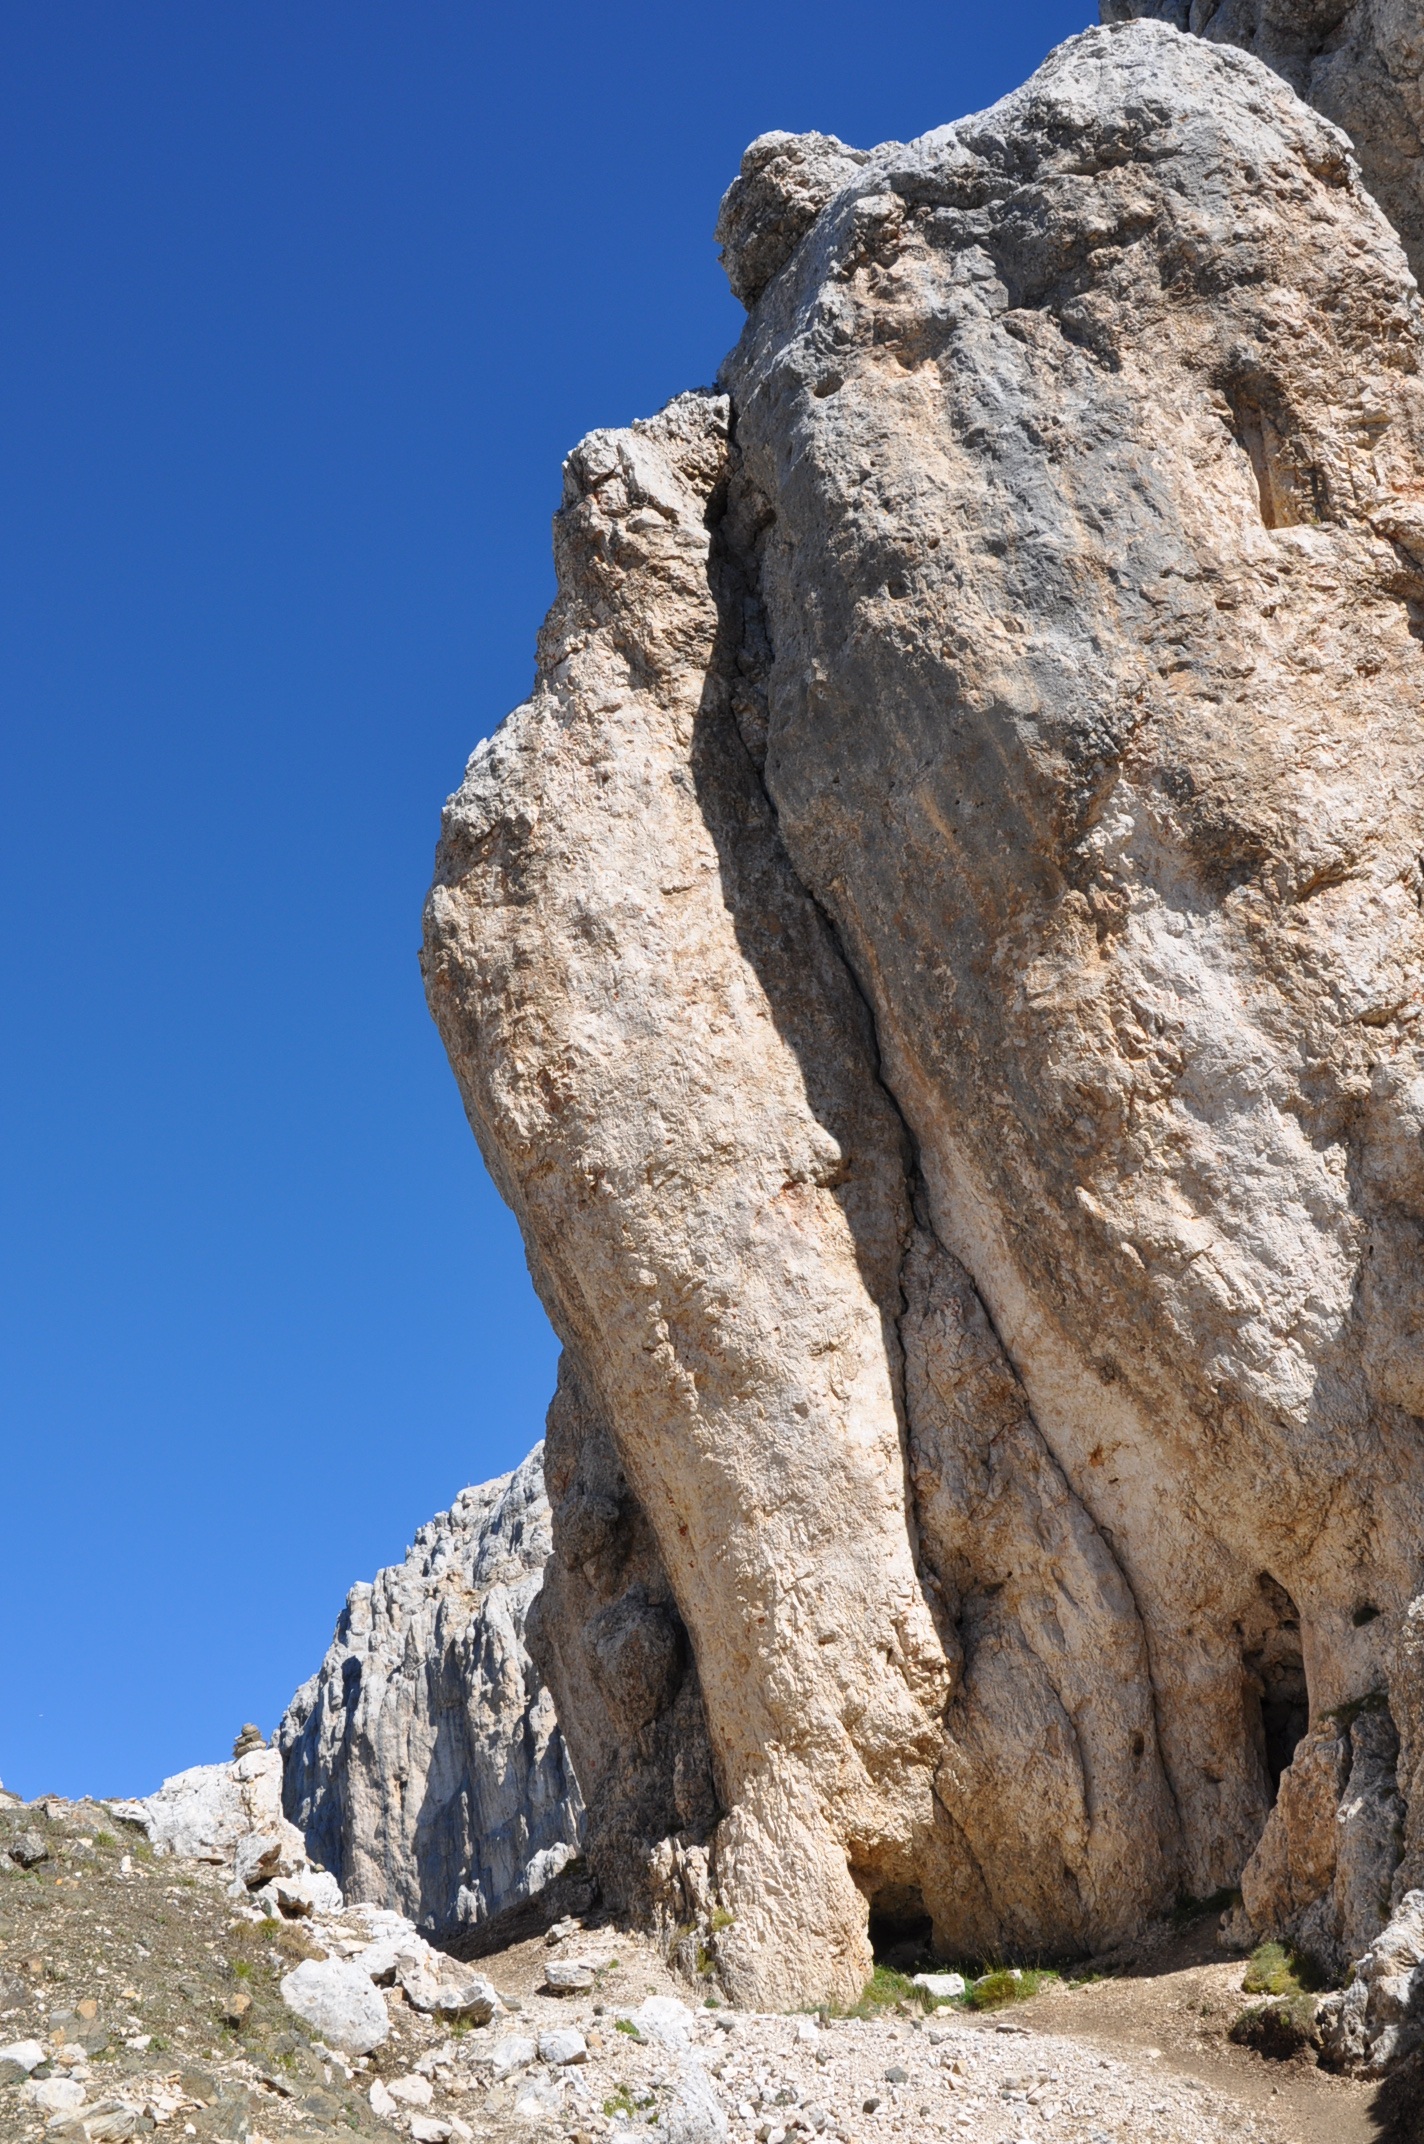
rock, wilderness, walking, mountain, hiking, adventure, mountain range, recreation, formation, cliff, climbing, rock climbing, terrain, material, ridge, summit, mountaineering, geology, sports, mountains, boulder, wadi, south tyrol, outdoor recreation, mountainous landforms